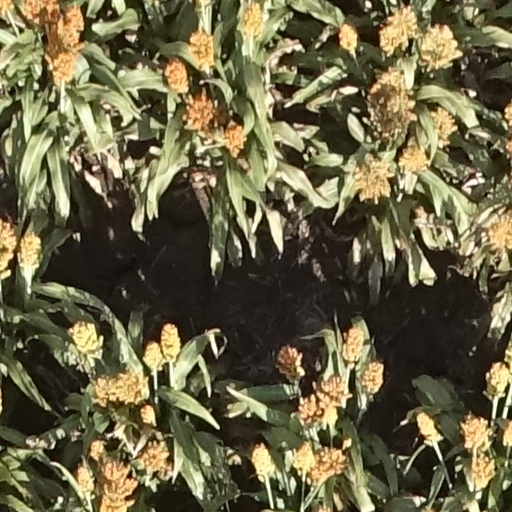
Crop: sorghum